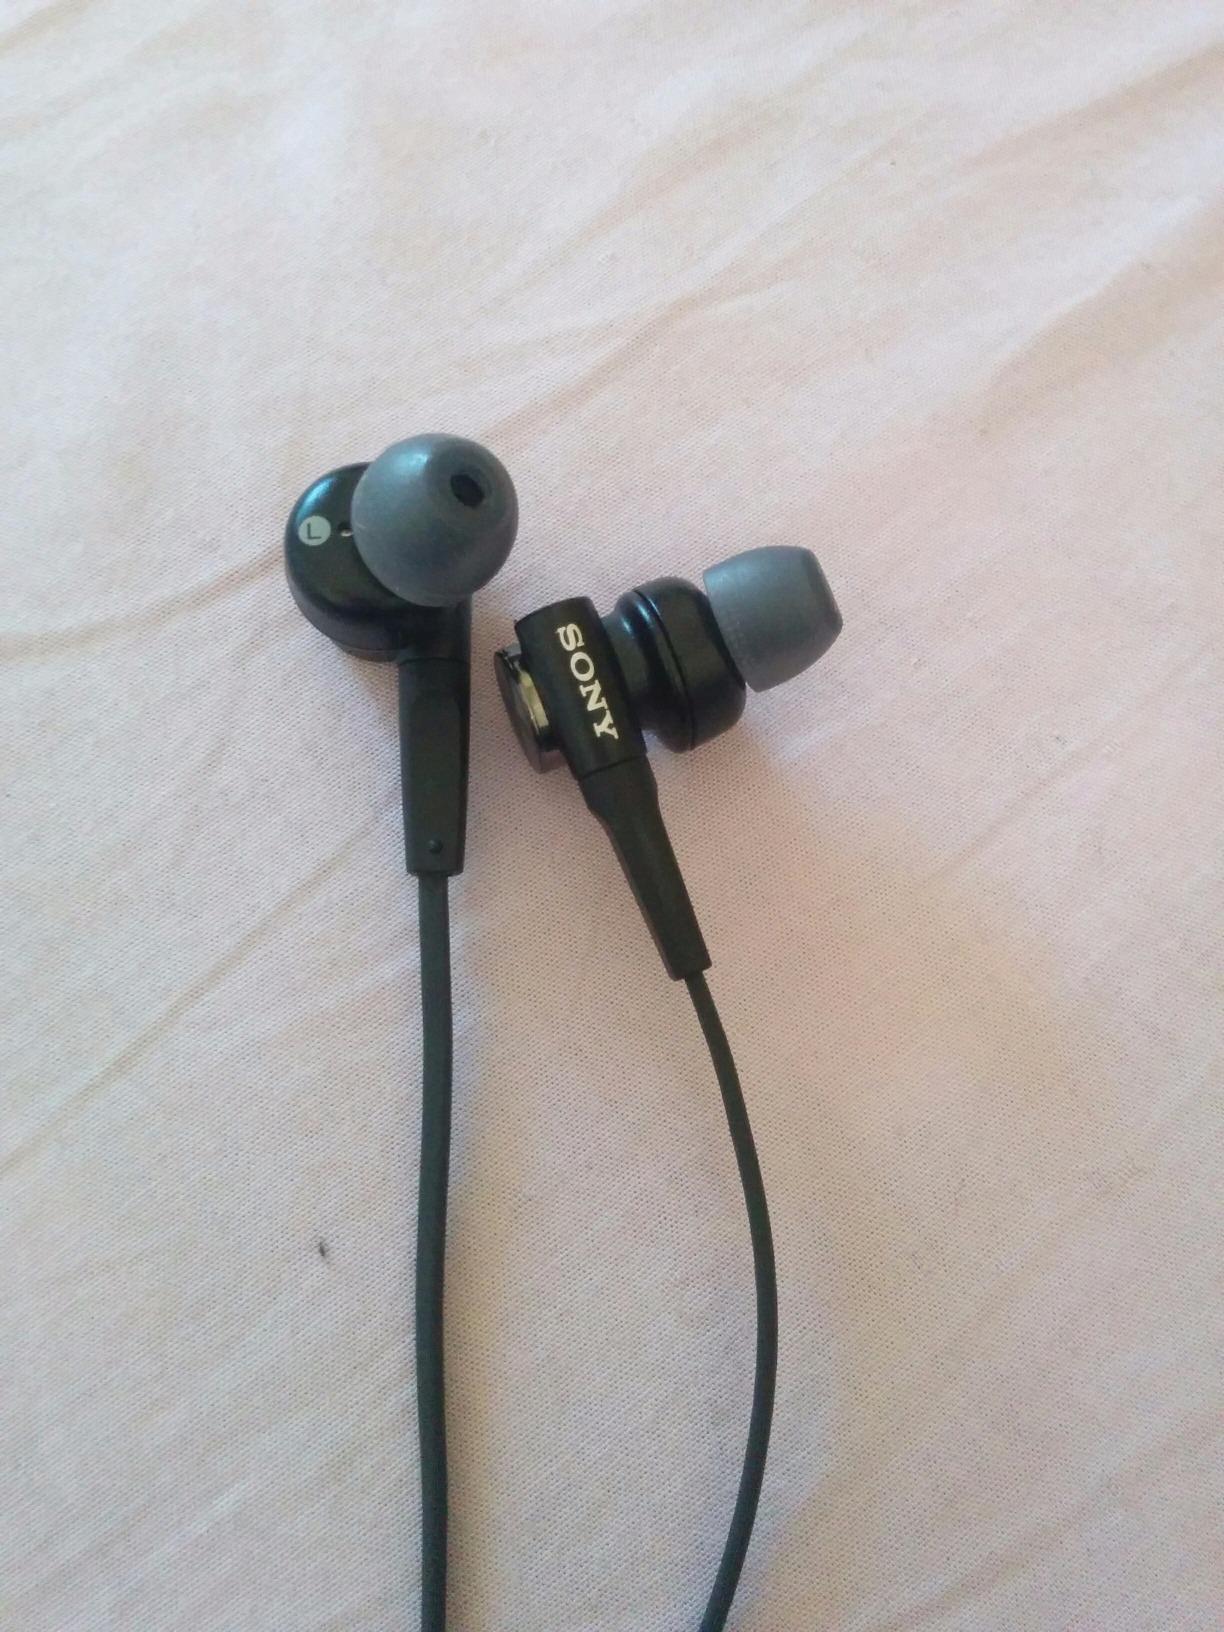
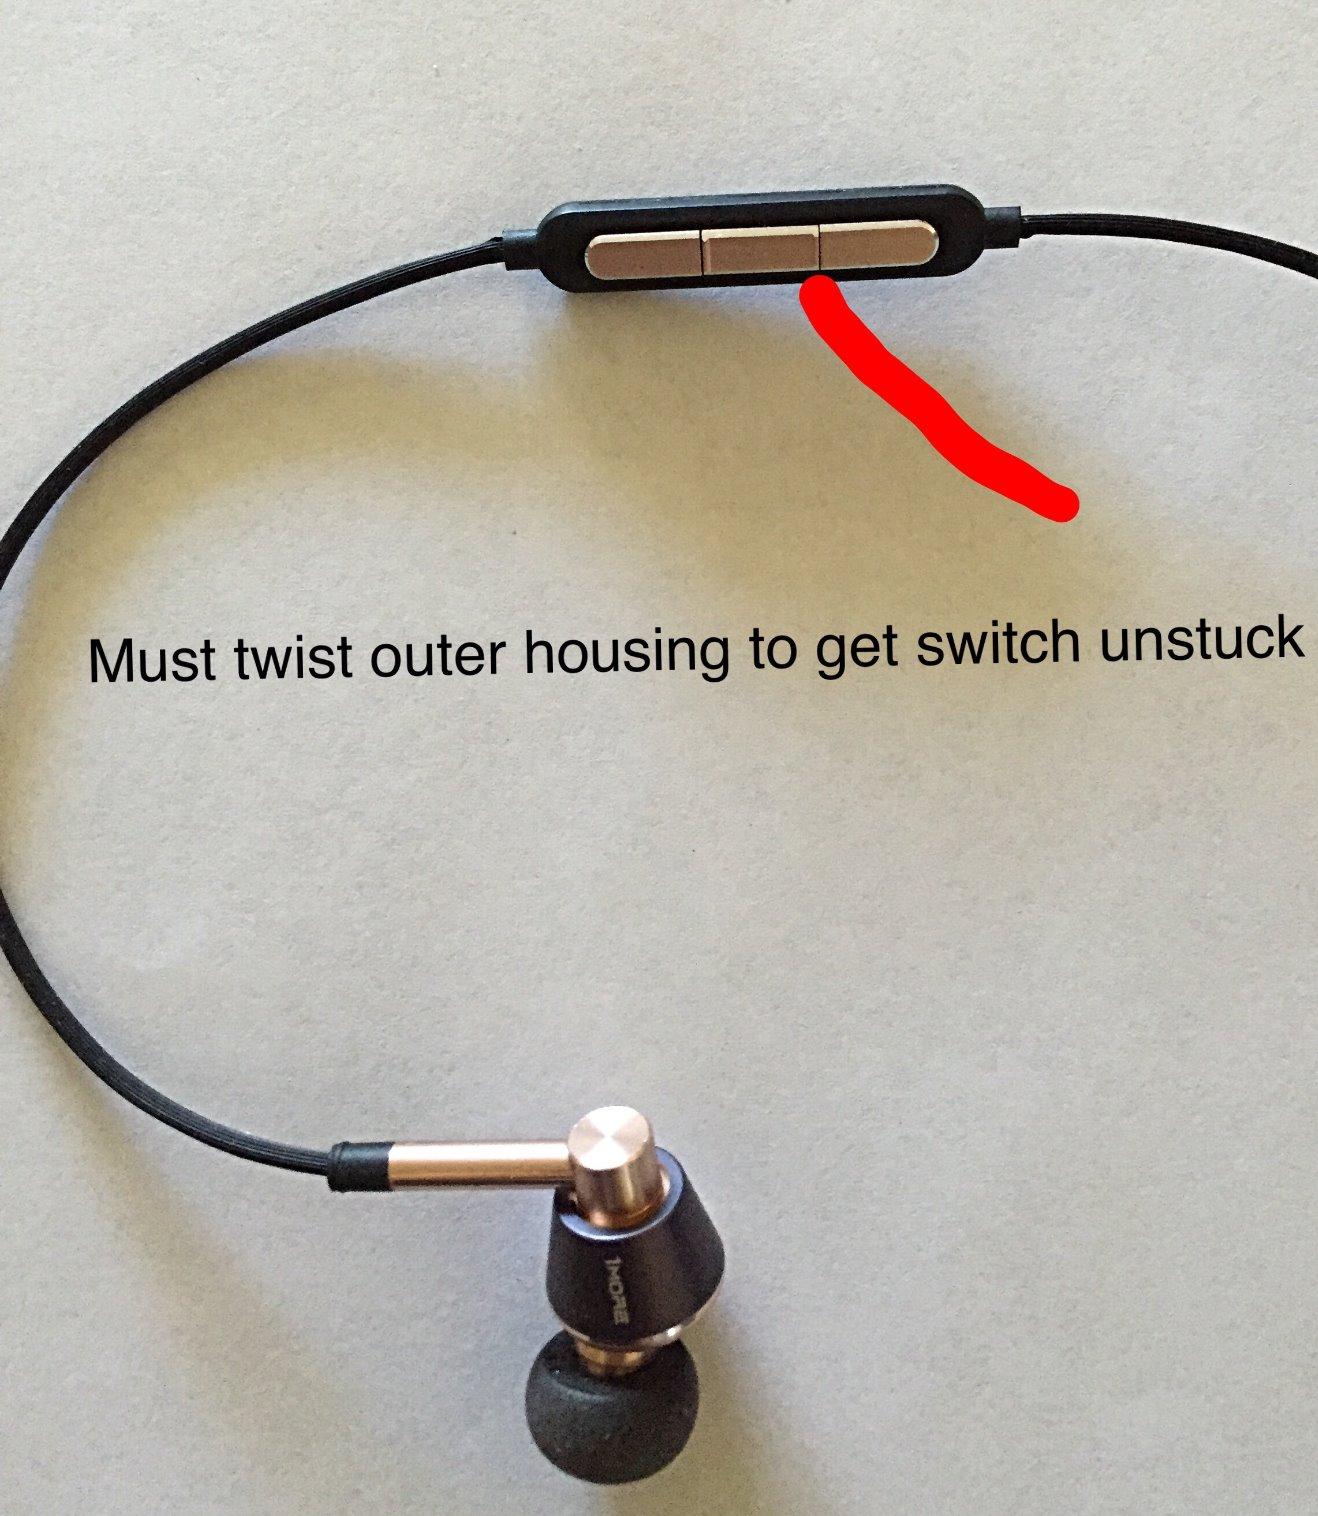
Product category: headphones
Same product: no